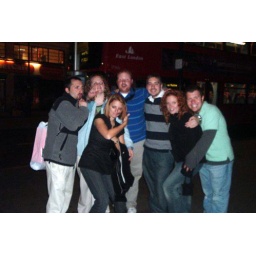
UK Trip group waiting for a bus home from Yates in Leicester Square